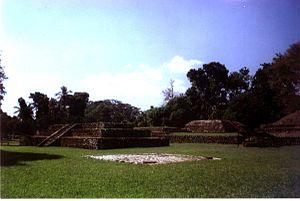
Izapa est un très grand site archéologique mésoaméricain situé dans l’État mexicain du Chiapas, il a été occupé au cours du Préclassique récent. Le site est situé sur le Rio Izapa, un affluent du Rio Suchiate qui forme la frontière avec le Guatemala, à 35 km de l'océan Pacifique, près de la base du volcan Tacaná, la quatrième montagne du Mexique par l’altitude.
Cette liste des sites mayas est une liste alphabétique répertoriant un nombre significatif de sites archéologiques associés à la civilisation maya de la Mésoamérique.